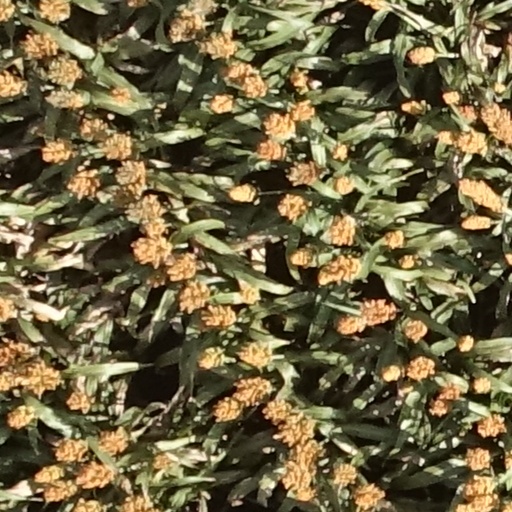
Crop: sorghum